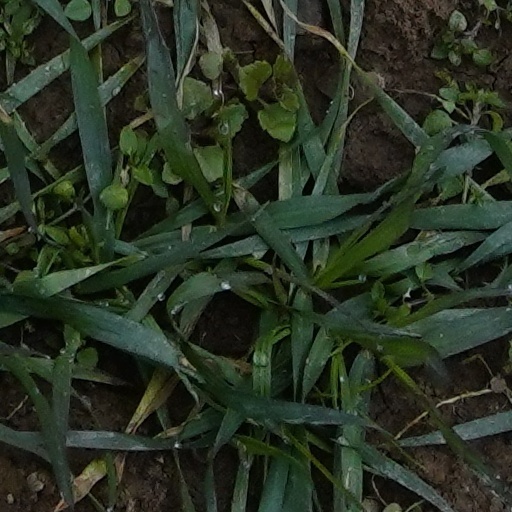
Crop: wheat